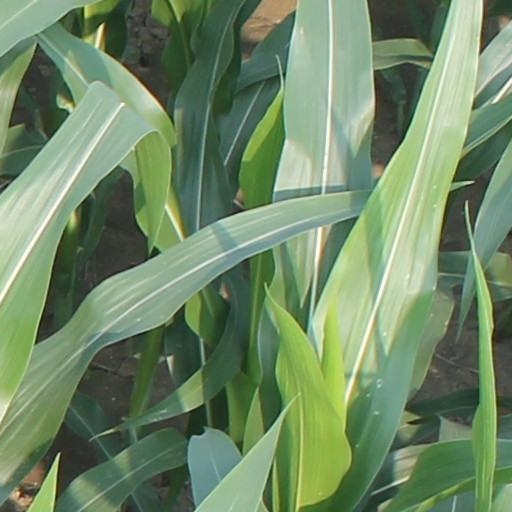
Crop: maize; corn